University of Zaragoza Library

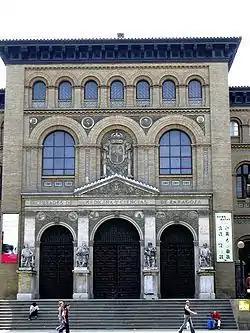
Paraninfo Building. Main Library

The University of Zaragoza Library (BUZ) is the library system of the University of Zaragoza. They are responsible for the management of information resources and the associated activities of learning, instruction, research, and continuing education. Their primary purpose is to work toward the growth, preservation, dissemination, and accessibility of information resources as a participant in the knowledge creation process.